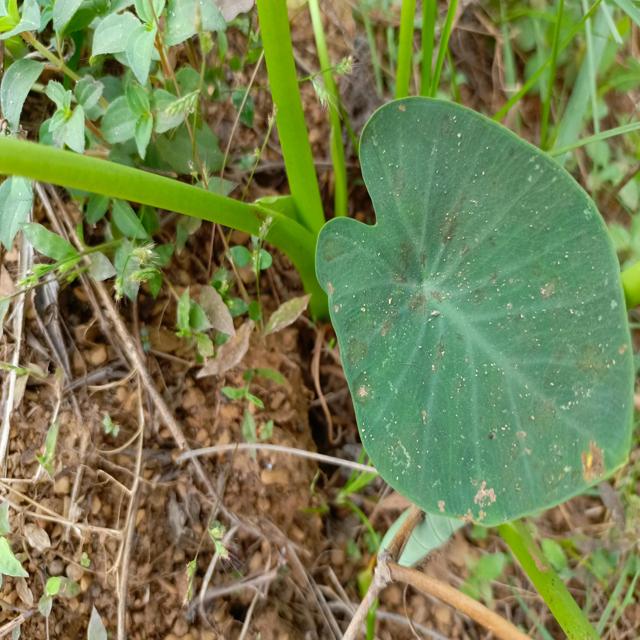
Label: Early_Blight